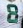
Number: 8